Nerima Daikon Brothers

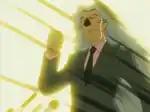
A parody of a famous Koizumi press photo.

The final episode of the series contains many references and criticisms of politics of Japanese Prime Minister Koizumi.